Plug-in electric vehicles in Norway

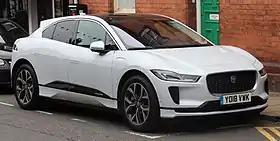
The Jaguar I-Pace was among the models already released with customers wait listed in Norway due to short supply.

In 2016 the more general category of hybrid electric cars, which in Norway includes plug-in hybrids, had a market share of 24.5% of new car sales, up from 12.4% in 2015. Accounting together the market shares of all-electric cars (15.7%), plug-in hybrids (13.4%), and conventional hybrids (11.1%), the Norwegian electric-drive segment achieved a record 40.2% market share of new cars sales in 2016. In contrast, the market share of new diesel-powered cars declined to 30.8% from 40.8% in 2015, and petrol-driven cars had a 29.0% market share, slightly down from 29.6% in 2015. These trends indicate that the diesel segment, and in a lesser degree, the petrol segment, are losing market share in favour of conventional hybrids and plug-in electric cars, particularly plug-in hybrids. Sales of plug-in cars were expected to overtake diesel-powered cars in Norway in 2017.